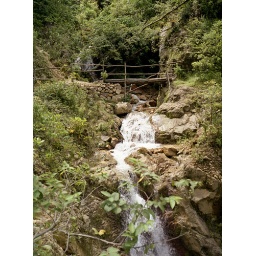
La Tigra National Park, Honduras. A very beautiful cloud forest park near Tegucigapla. Note the janky bridge.